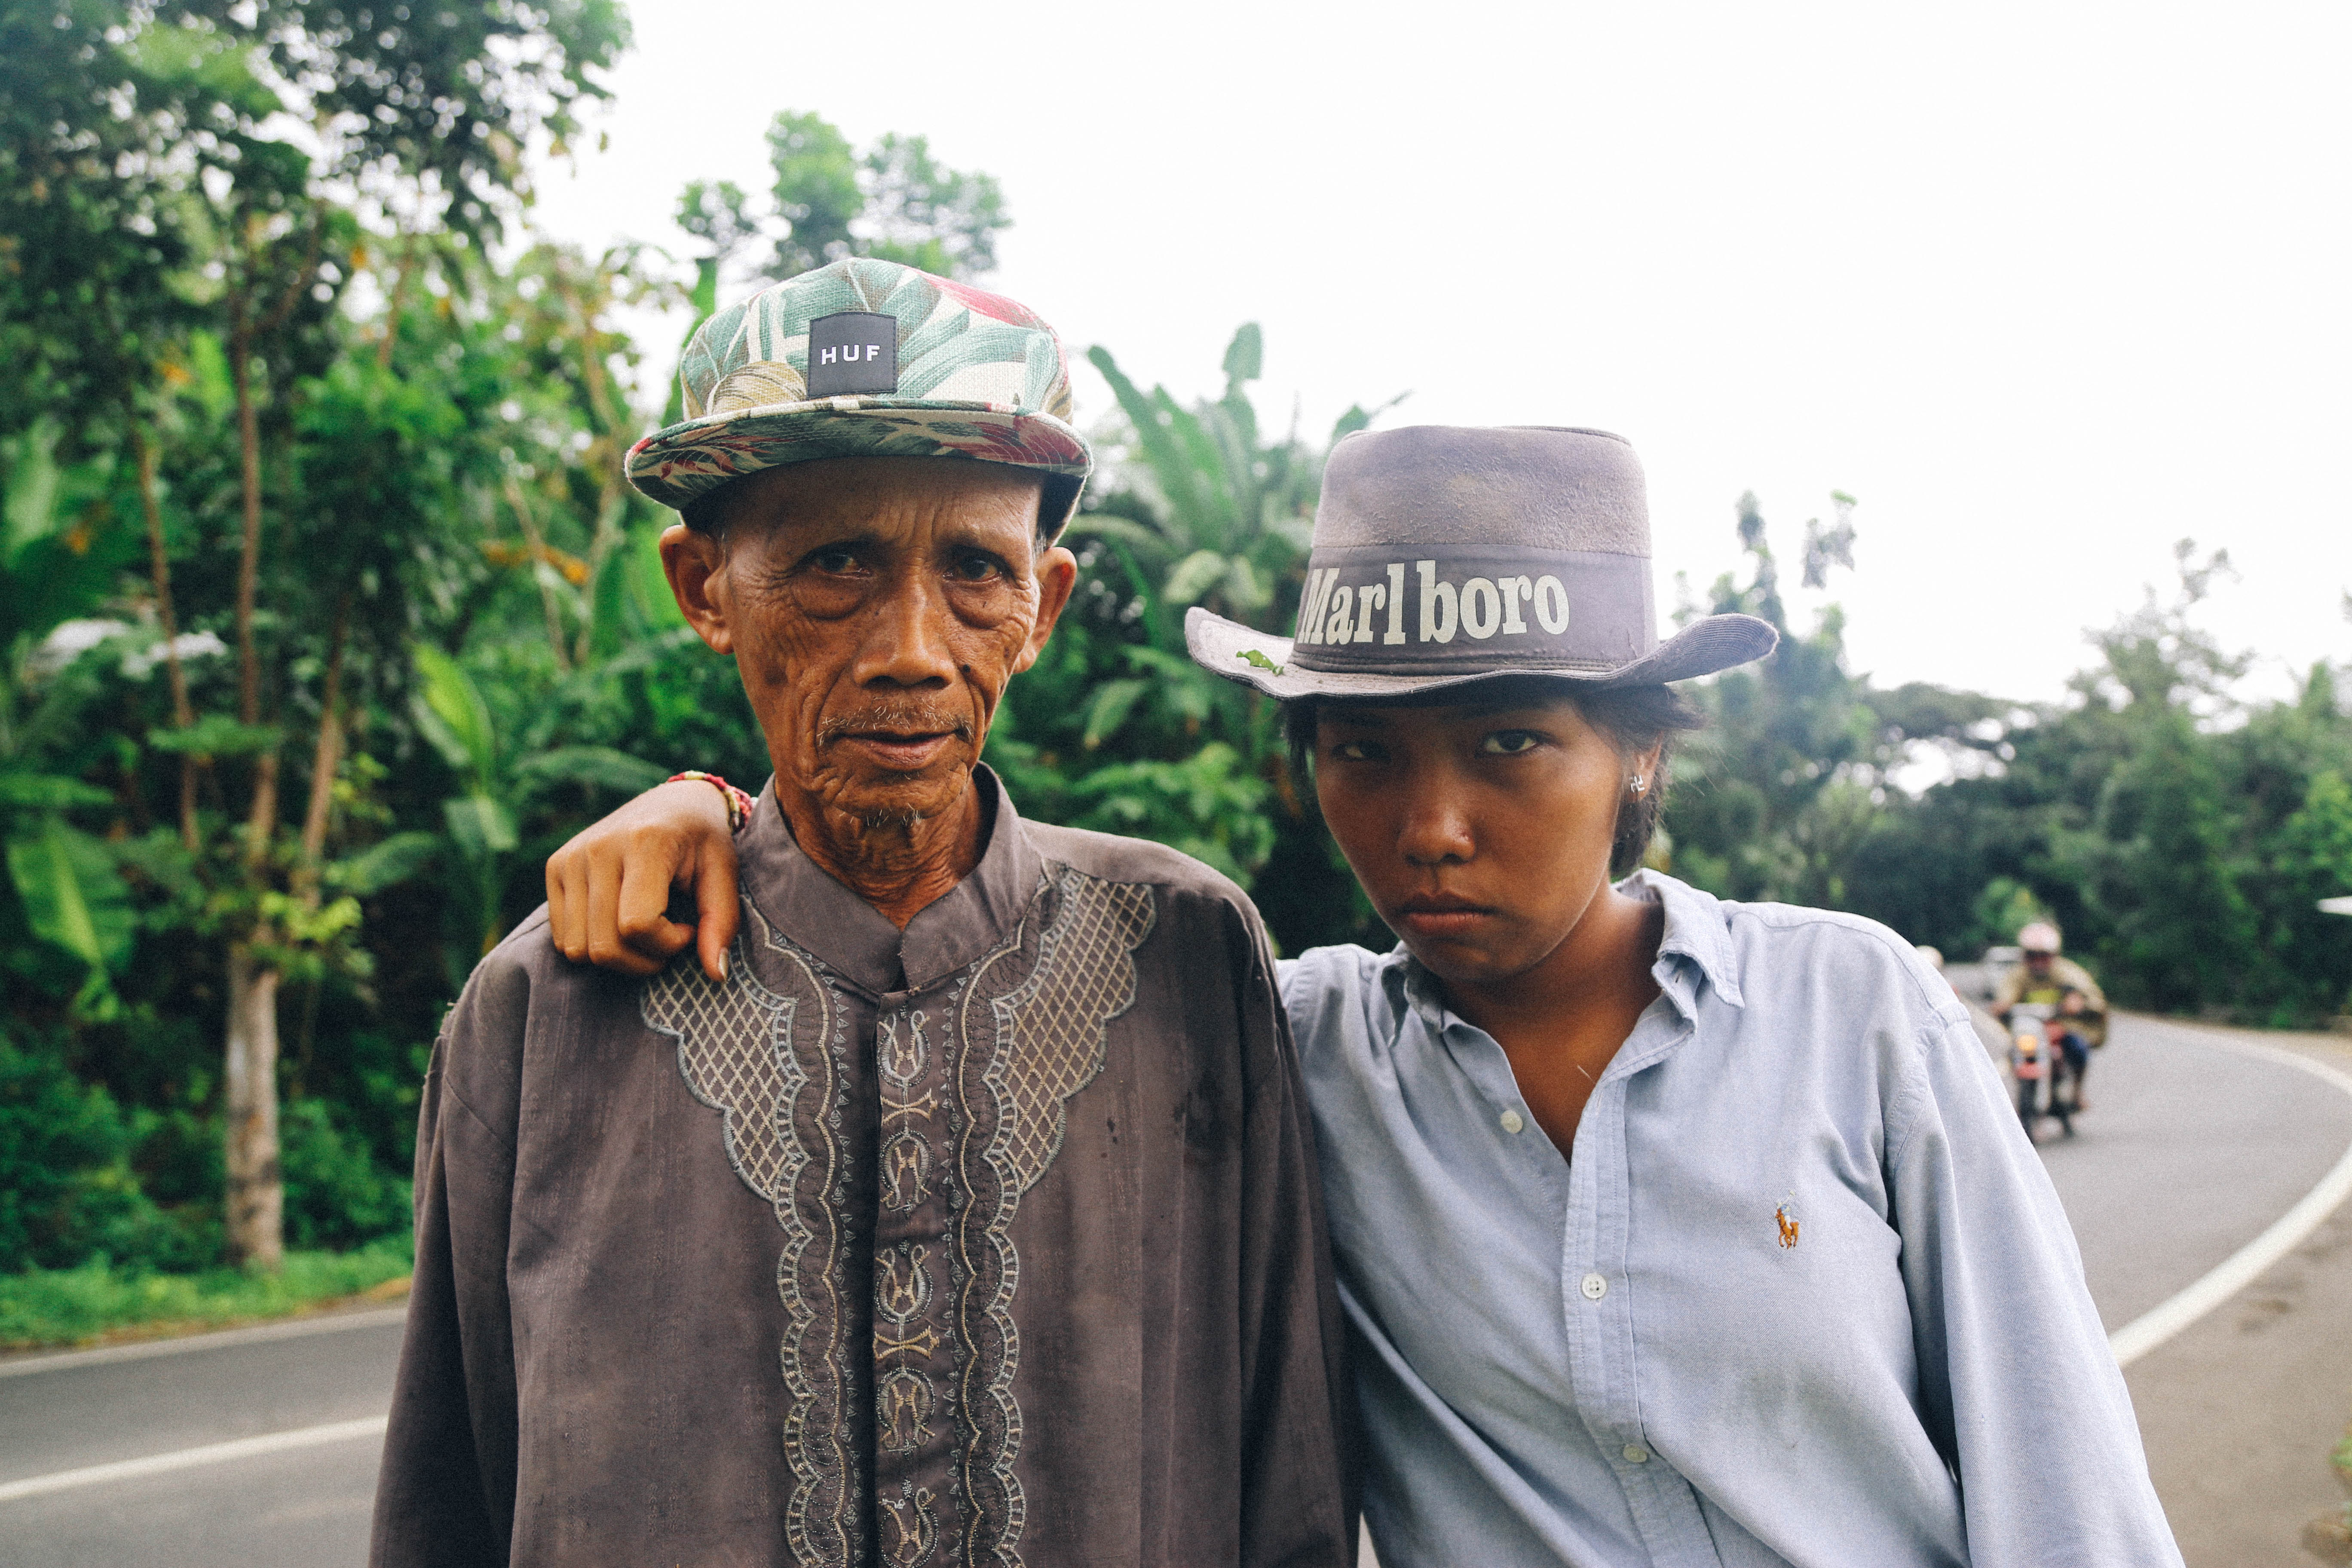
man, person, people, couple, old man, wrinkle, elderly